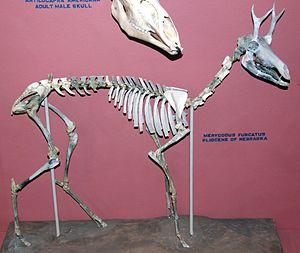
Merycodus est un genre éteint d’herbivores terrestres de la famille des Antilocapridae, ayant vécu en Amérique du Nord au cours du Miocène, entre −20 millions d’années et −10 millions d’années.